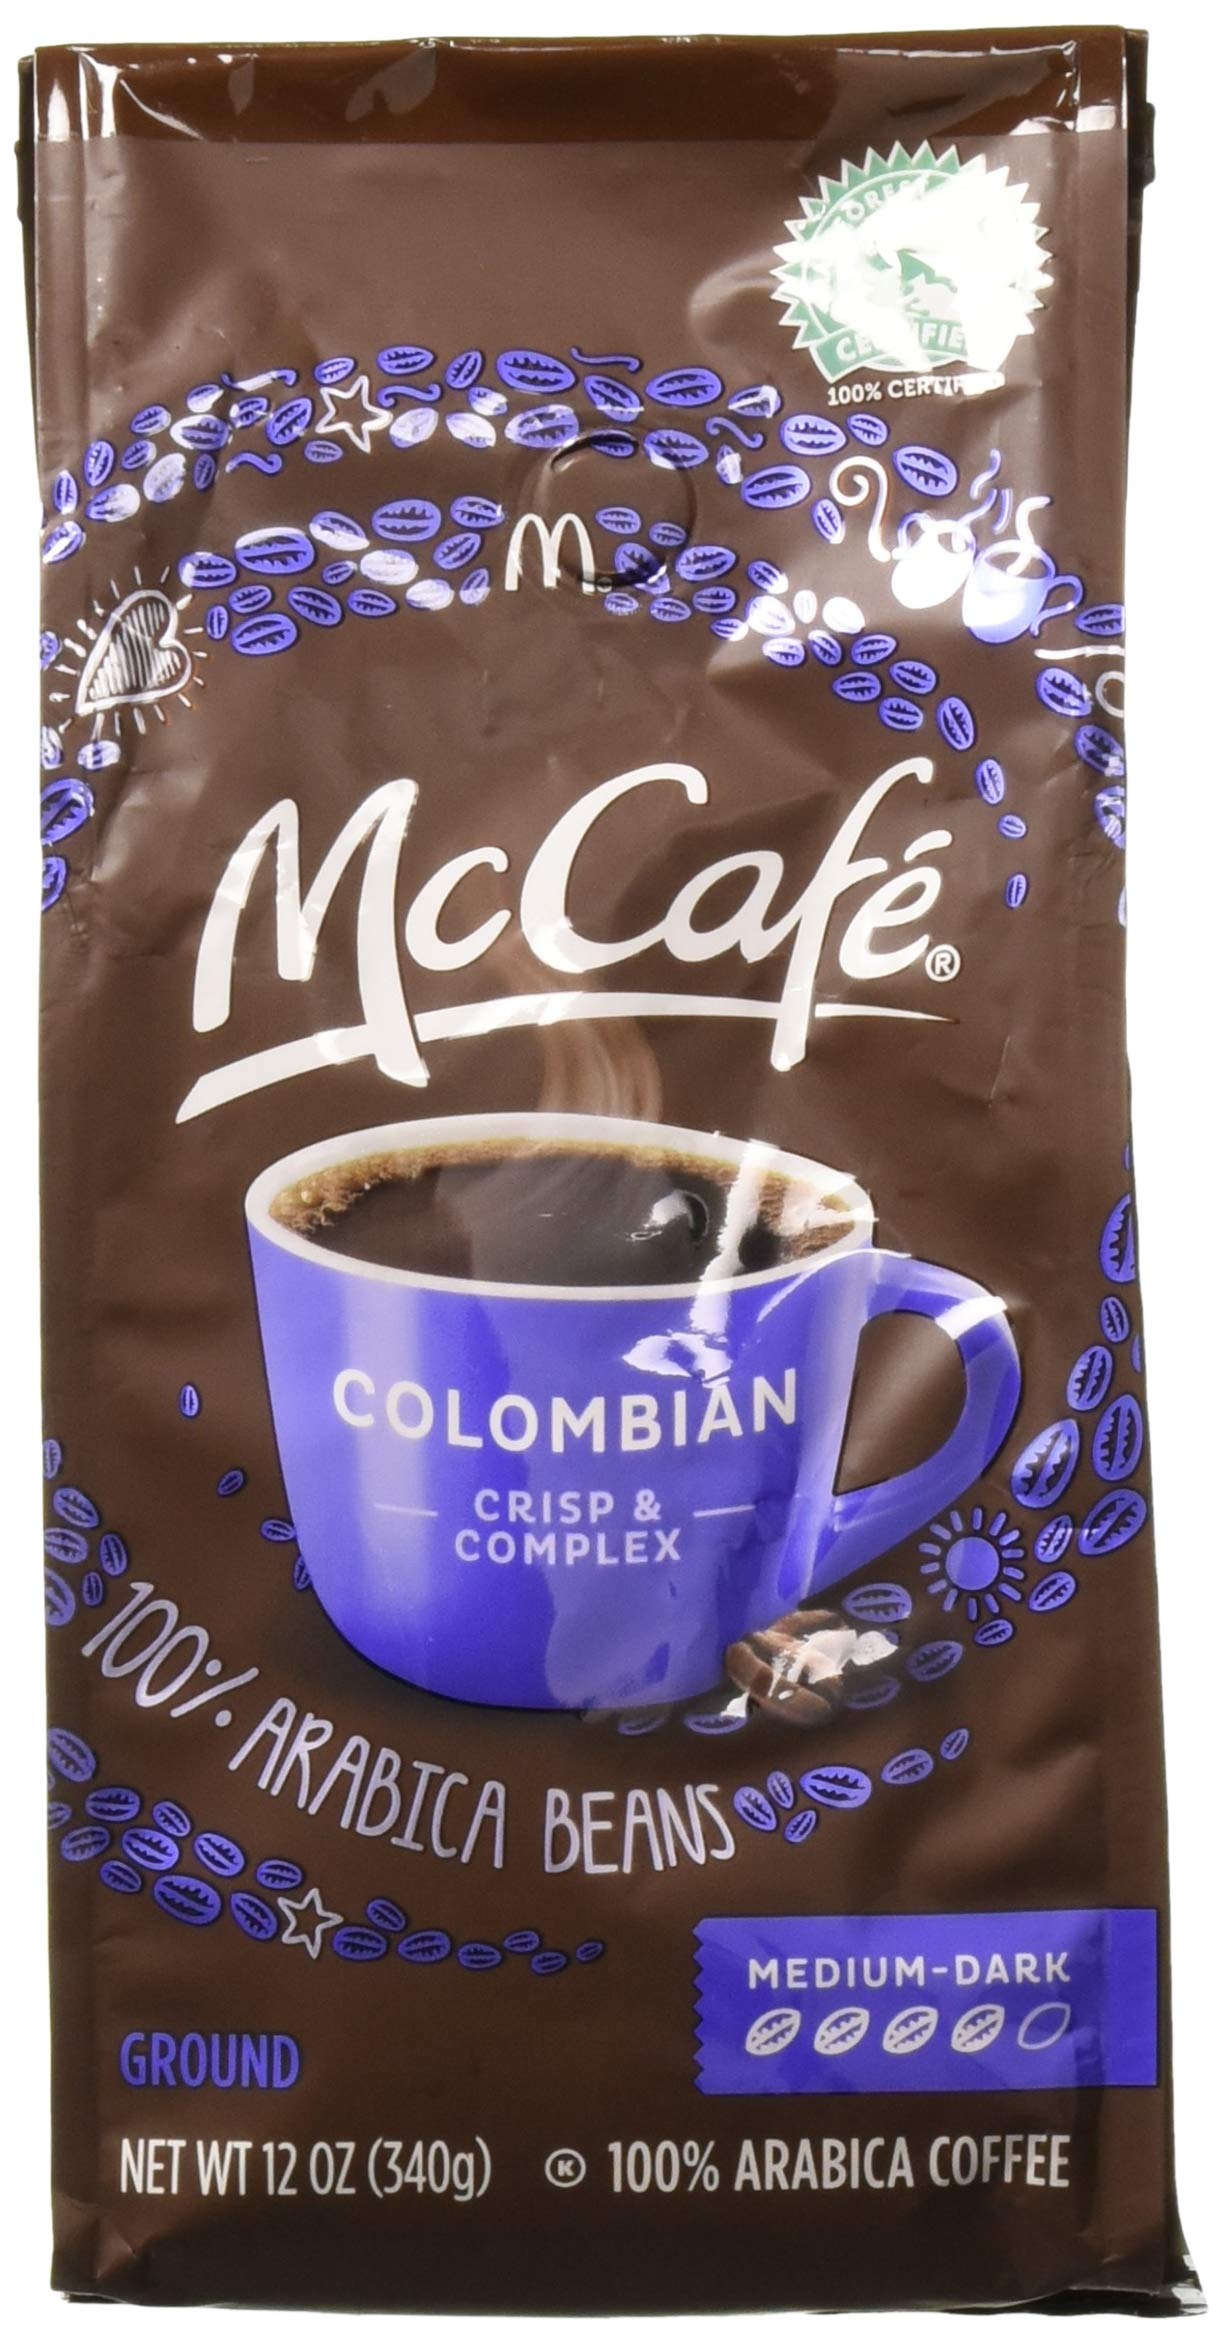
Item Name: Mccafe Colombian Ground Coffee, 12 Ounce - 6 per case.
Bullet Point: Special Orders CANNOT be cancelled, returned or refunded.
Value: 6.0
Unit: Count

Price: 7.48